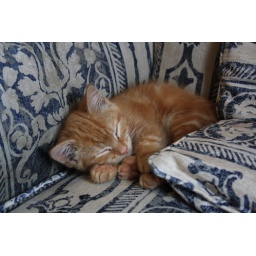
My cat Scooby as a kitten sleeping in the chair.